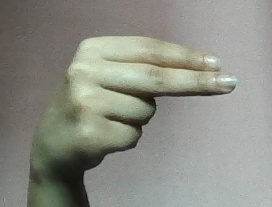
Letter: ain